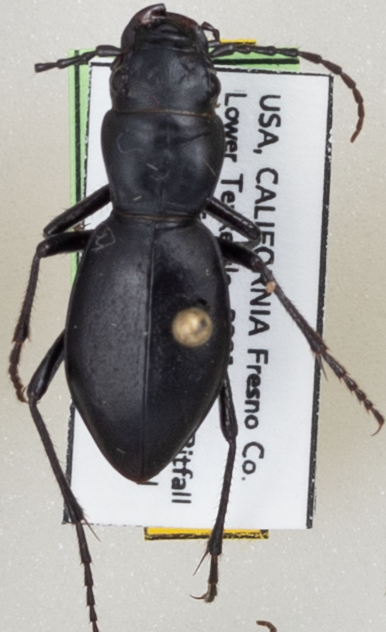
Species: Omus californicus
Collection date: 2021-07-07
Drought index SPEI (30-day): -1.706
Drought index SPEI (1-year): -2.09
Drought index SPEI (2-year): -2.09